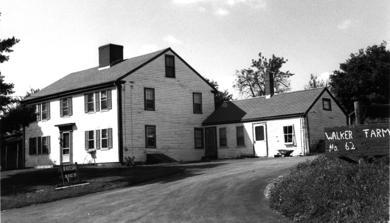
Building: Bogle-Walker House
Country: United States of America
Year built: 1806
Historic house in Massachusetts, United States United States historic place Bogle-Walker House U.S. National Register of Historic Places 1985 photo Show map of Massachusetts Show map of the United States Location 55 and 62 Goodman's Rd., Sudbury, Massachusetts Coordinates 42°21′54″N 71°24′6″W / 42.36500°N 71.40167°W / 42.36500; -71.40167 Built 1806 ( 1806 ) Architectural style Georgian NRHP reference No. 92001044 Added to NRHP August 27, 1992 The Bogle-Walker House was a historic house in Sudbury, Massachusetts . The house, built c. 1806, was the centerpiece of a farm that remained in the same family's hands until the 1980s. It was stylistically a Georgian house, showing how 18th century styles persisted into the early 19th century in rural areas. The house was listed on the National Register of Historic Places in 1992. The farmland on which the house sat has since been subdivided into house lots and the house itself was dismantled. See also National Register of Historic Places listings in Middlesex County, Massachusetts References